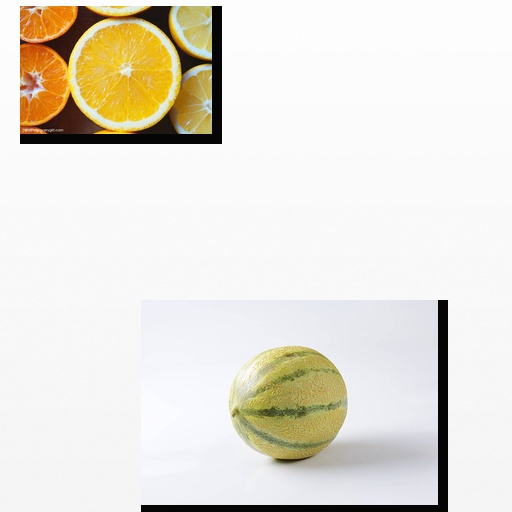
Food items: orange, cantaloupe